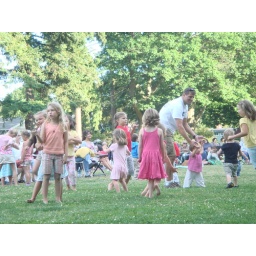
the cutest girl in pink